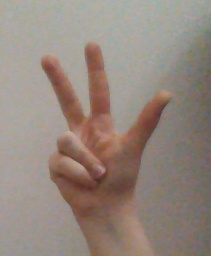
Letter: al